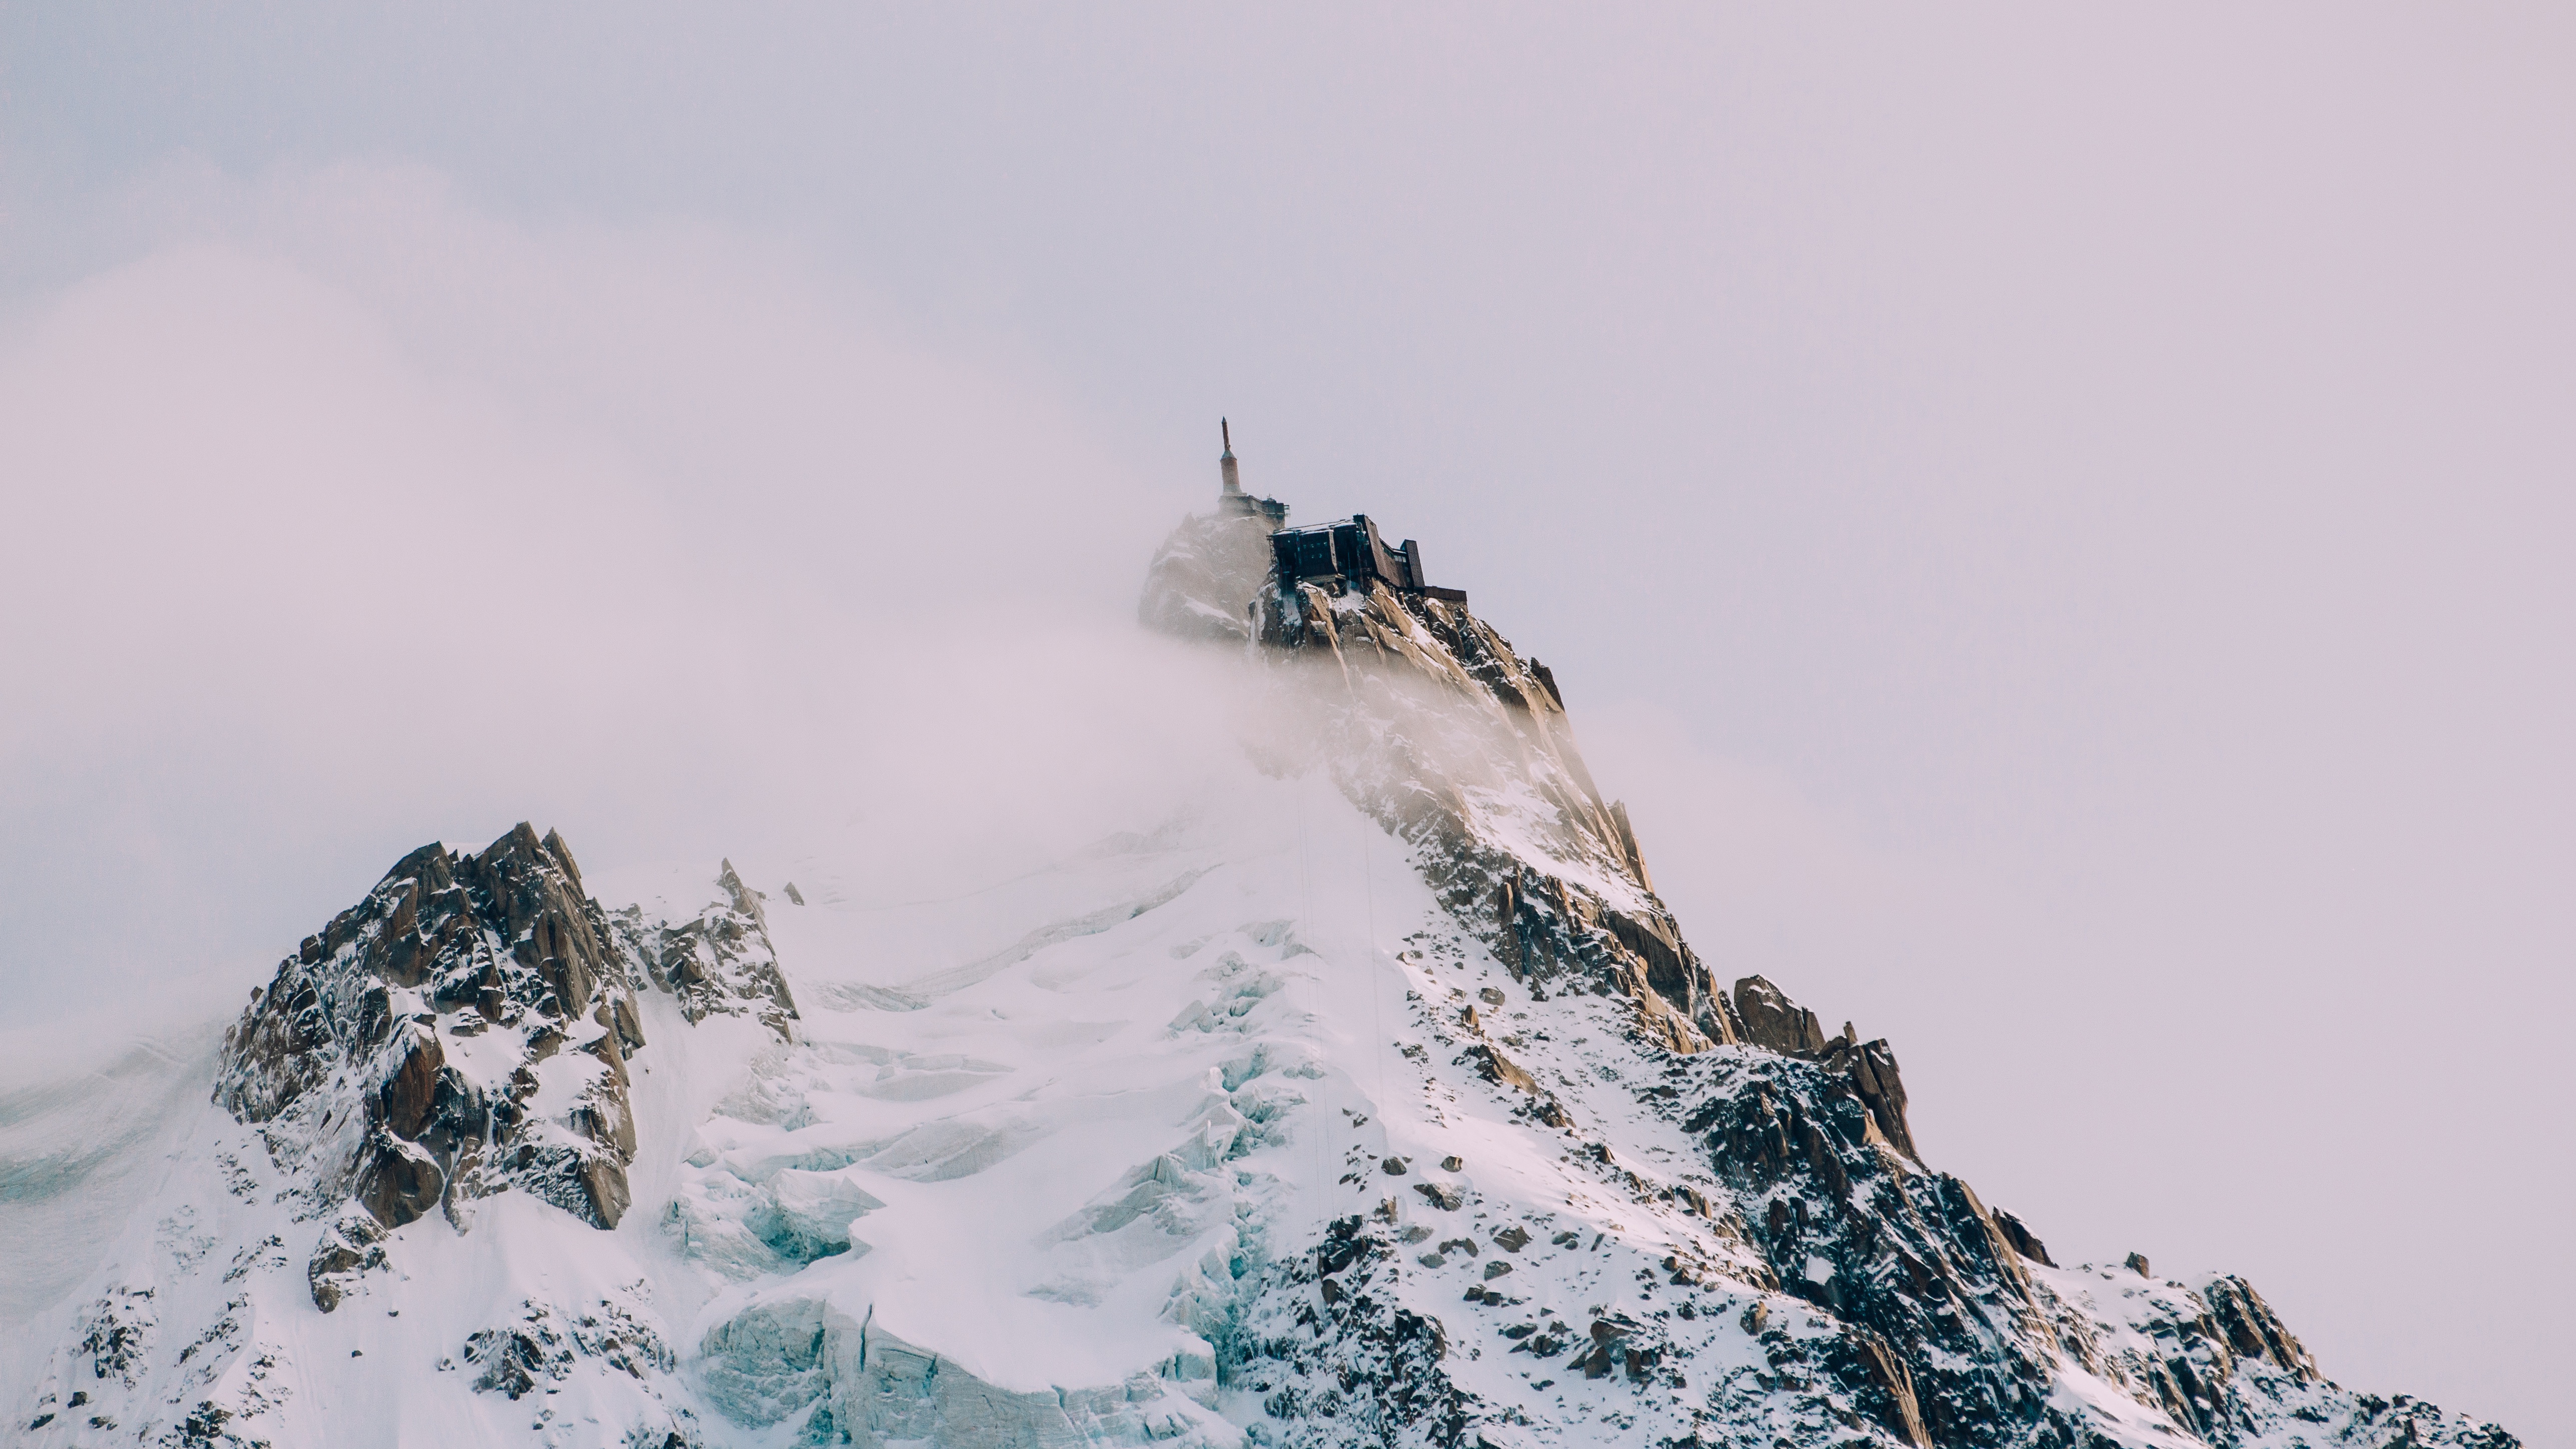
mountain, snow, winter, mountain range, weather, extreme sport, season, summit, mountaineering, winter sport, ski, ski equipment, atmospheric phenomenon, atmosphere of earth, mountainous landforms, geological phenomenon